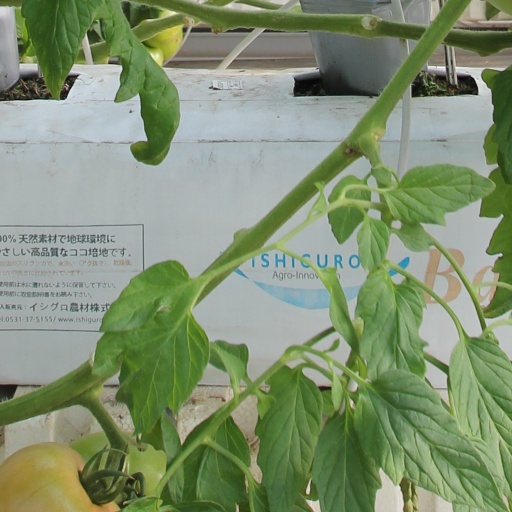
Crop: tomato